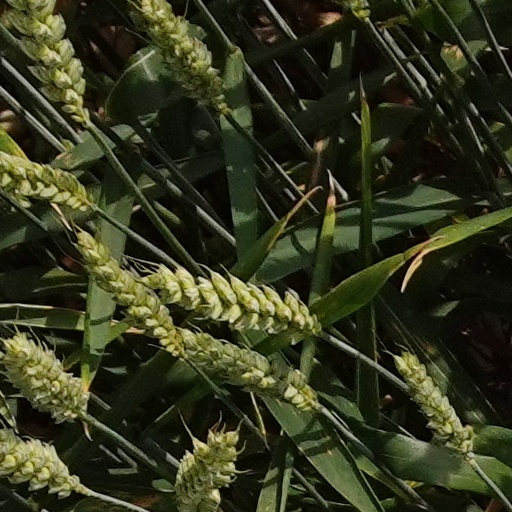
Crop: wheat